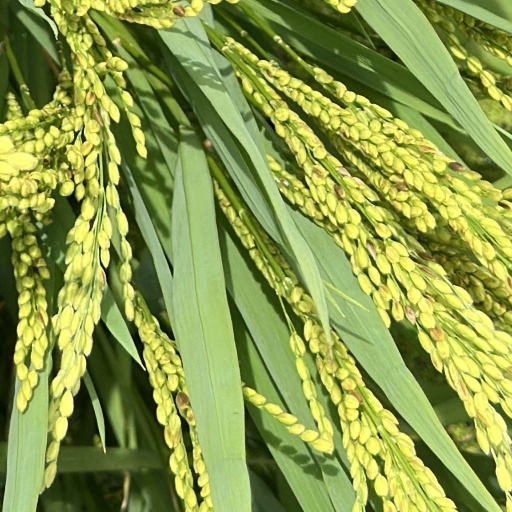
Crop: rice